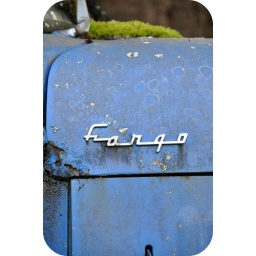
Old cattle truck by the chicken coop. It's final resting place :)